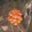
Label: mushroom